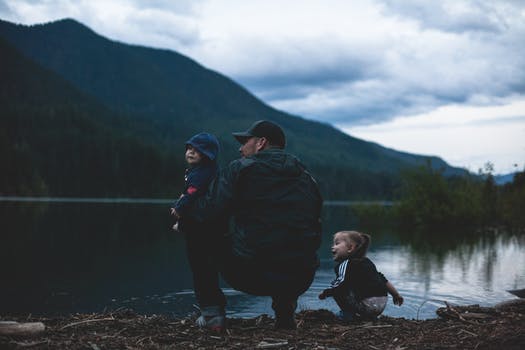
Label: No Watermark